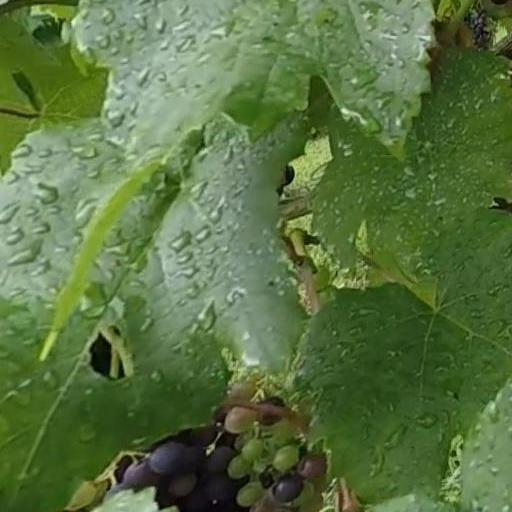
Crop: grape